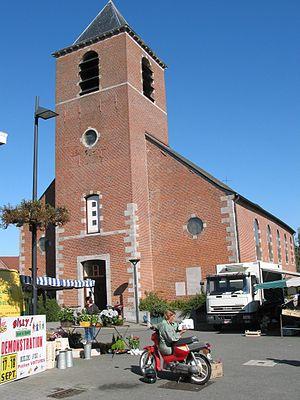
Silly (Belgique), l'église de la Sainte Vierge.
Silly [sili] est une commune francophone de Belgique située en Région wallonne dans la province de Hainaut.